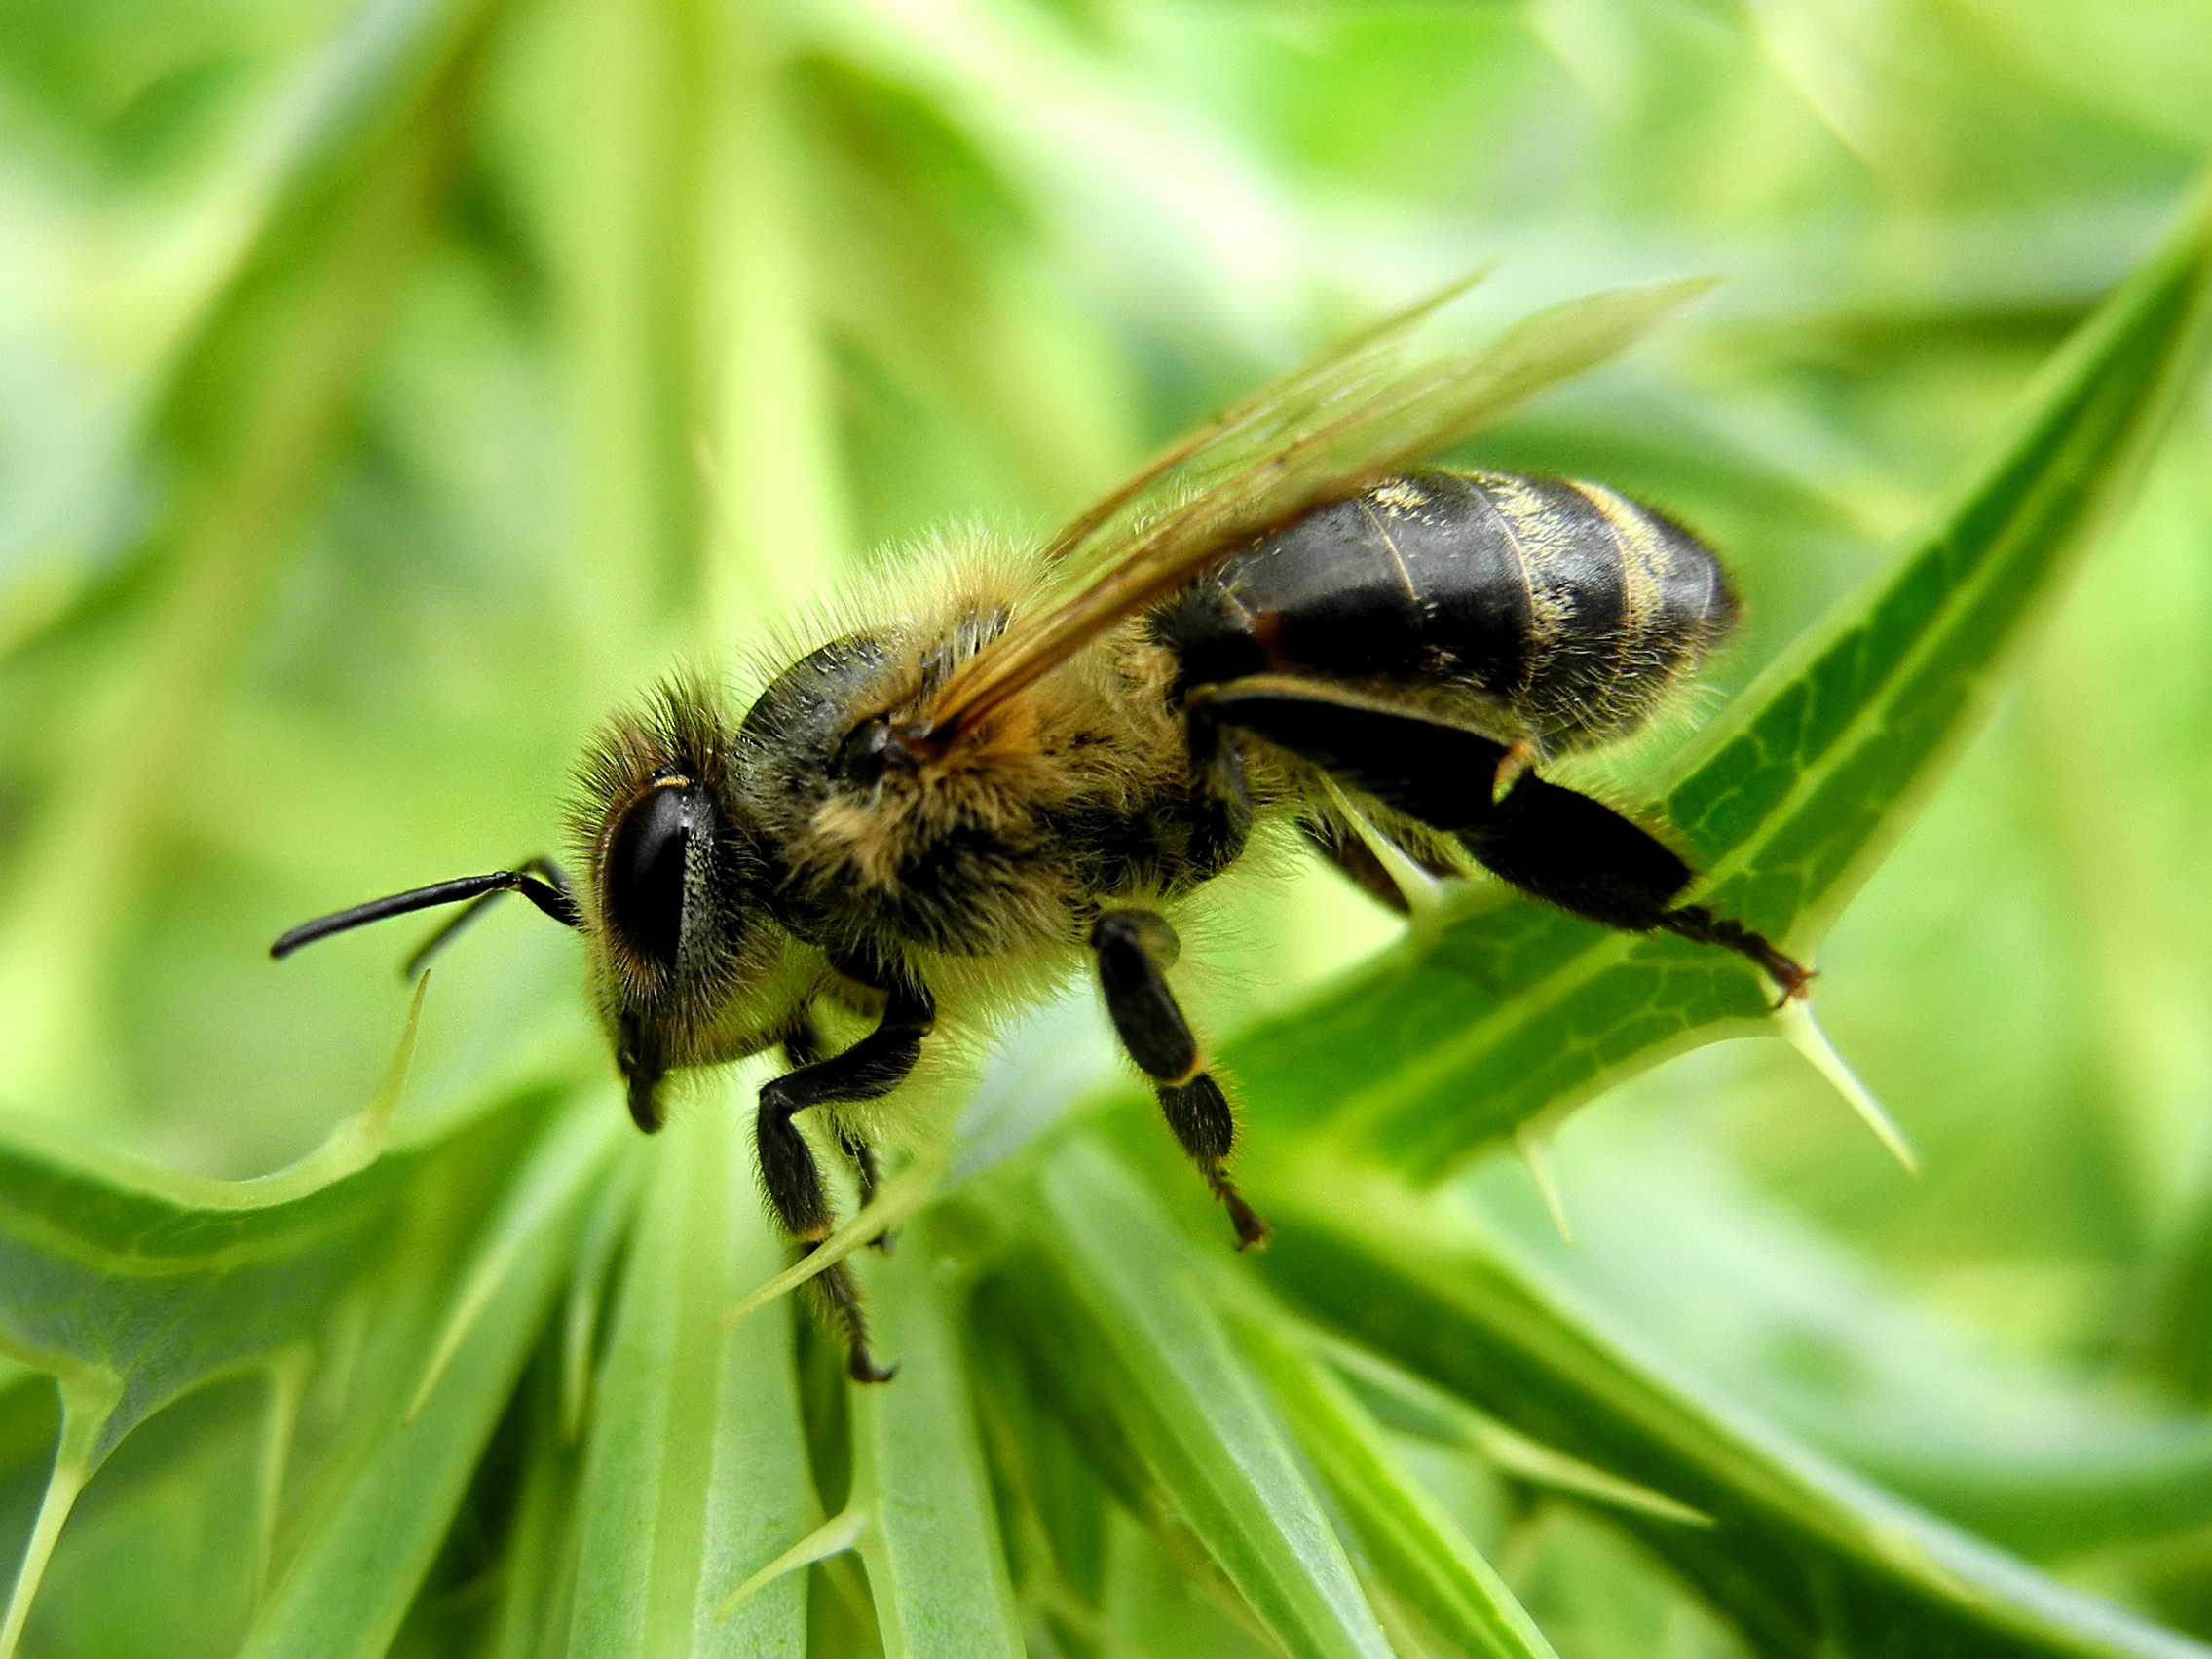
nature, flower, fly, wildlife, green, insect, macro, flora, fauna, invertebrate, close up, bee, bumblebee, nectar, macro photography, arthropod, honey bee, pollinator, plant stem, membrane winged insect